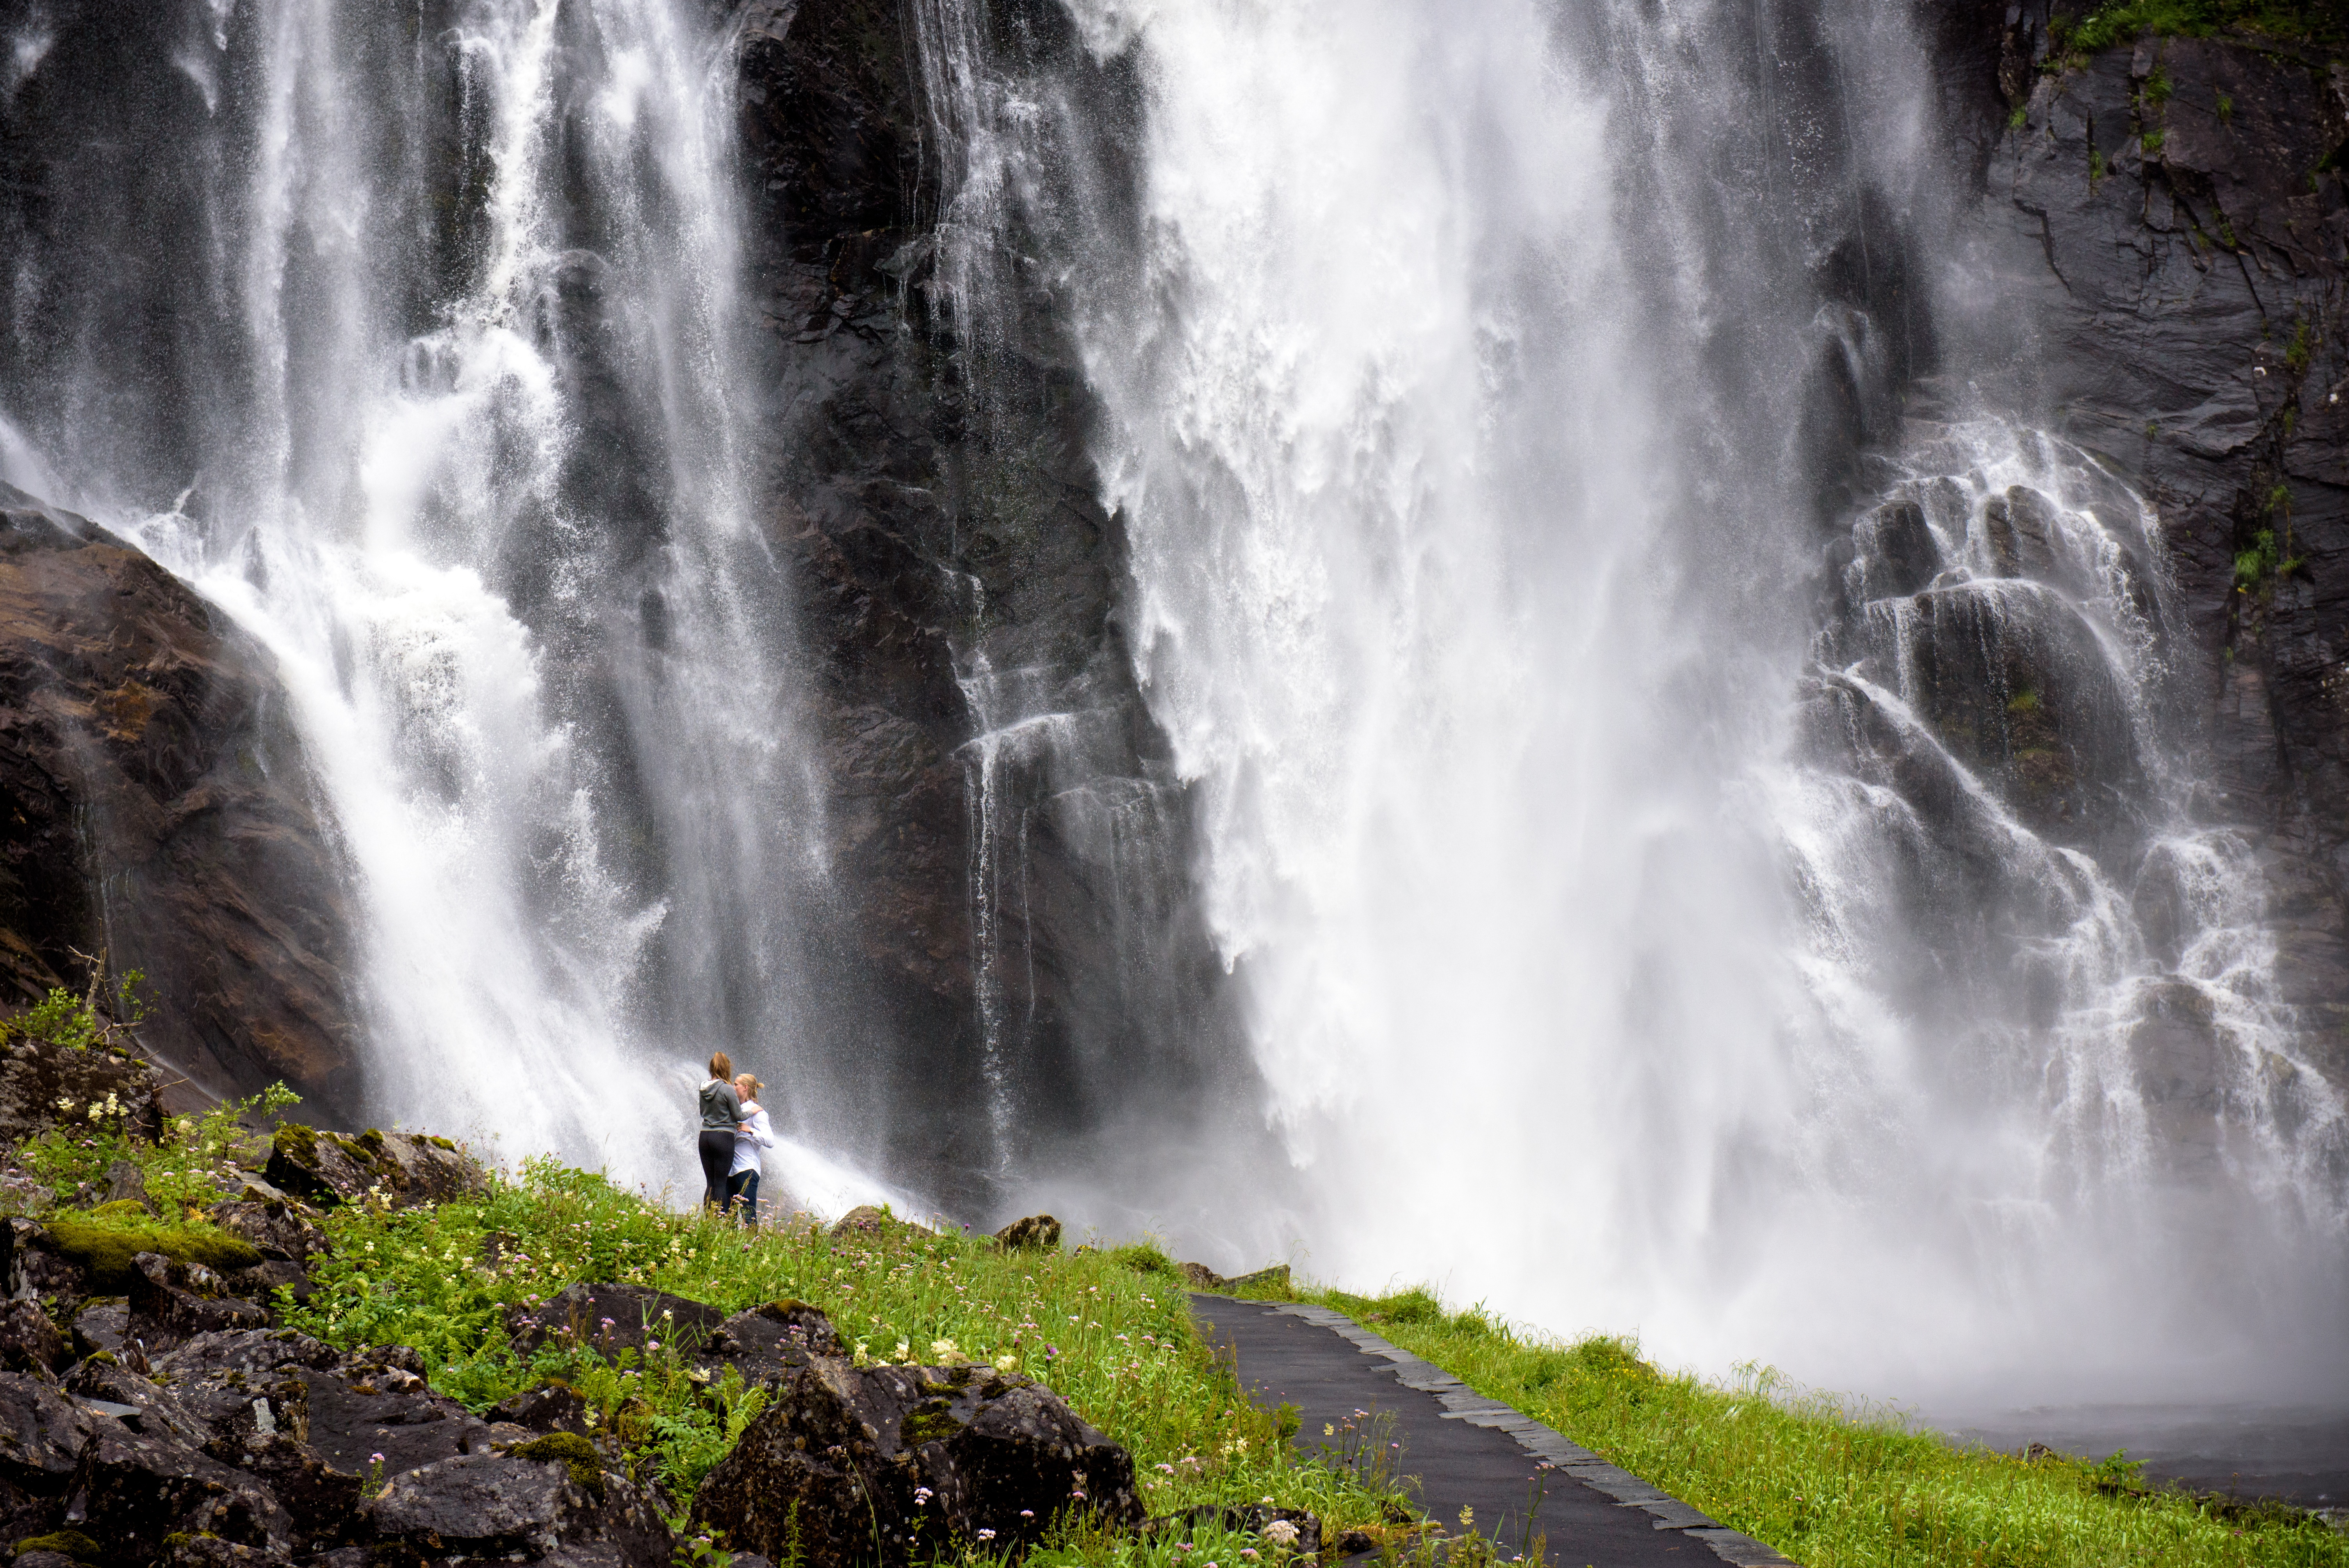
water, nature, waterfall, body of water, wasserfall, water feature, watercourse